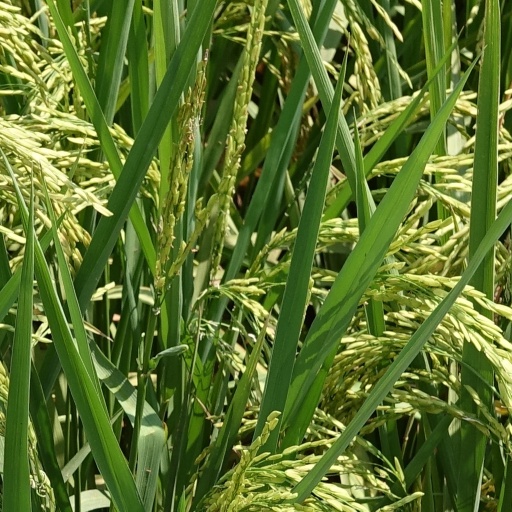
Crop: rice